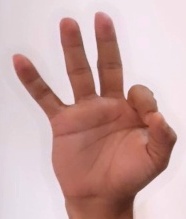
ASL sign: 9